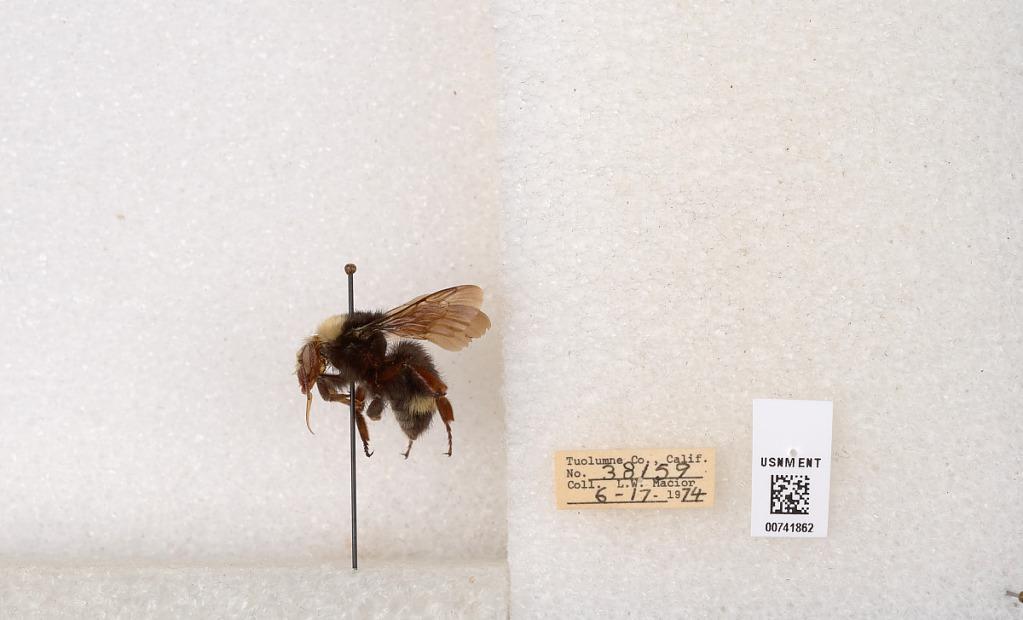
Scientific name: Bombus (Pyrobombus) vandykei (Frison)
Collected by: L. Macior
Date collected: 1974-6-17
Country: United States
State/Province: California
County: Tuolumne
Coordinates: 37.9712, -120.228